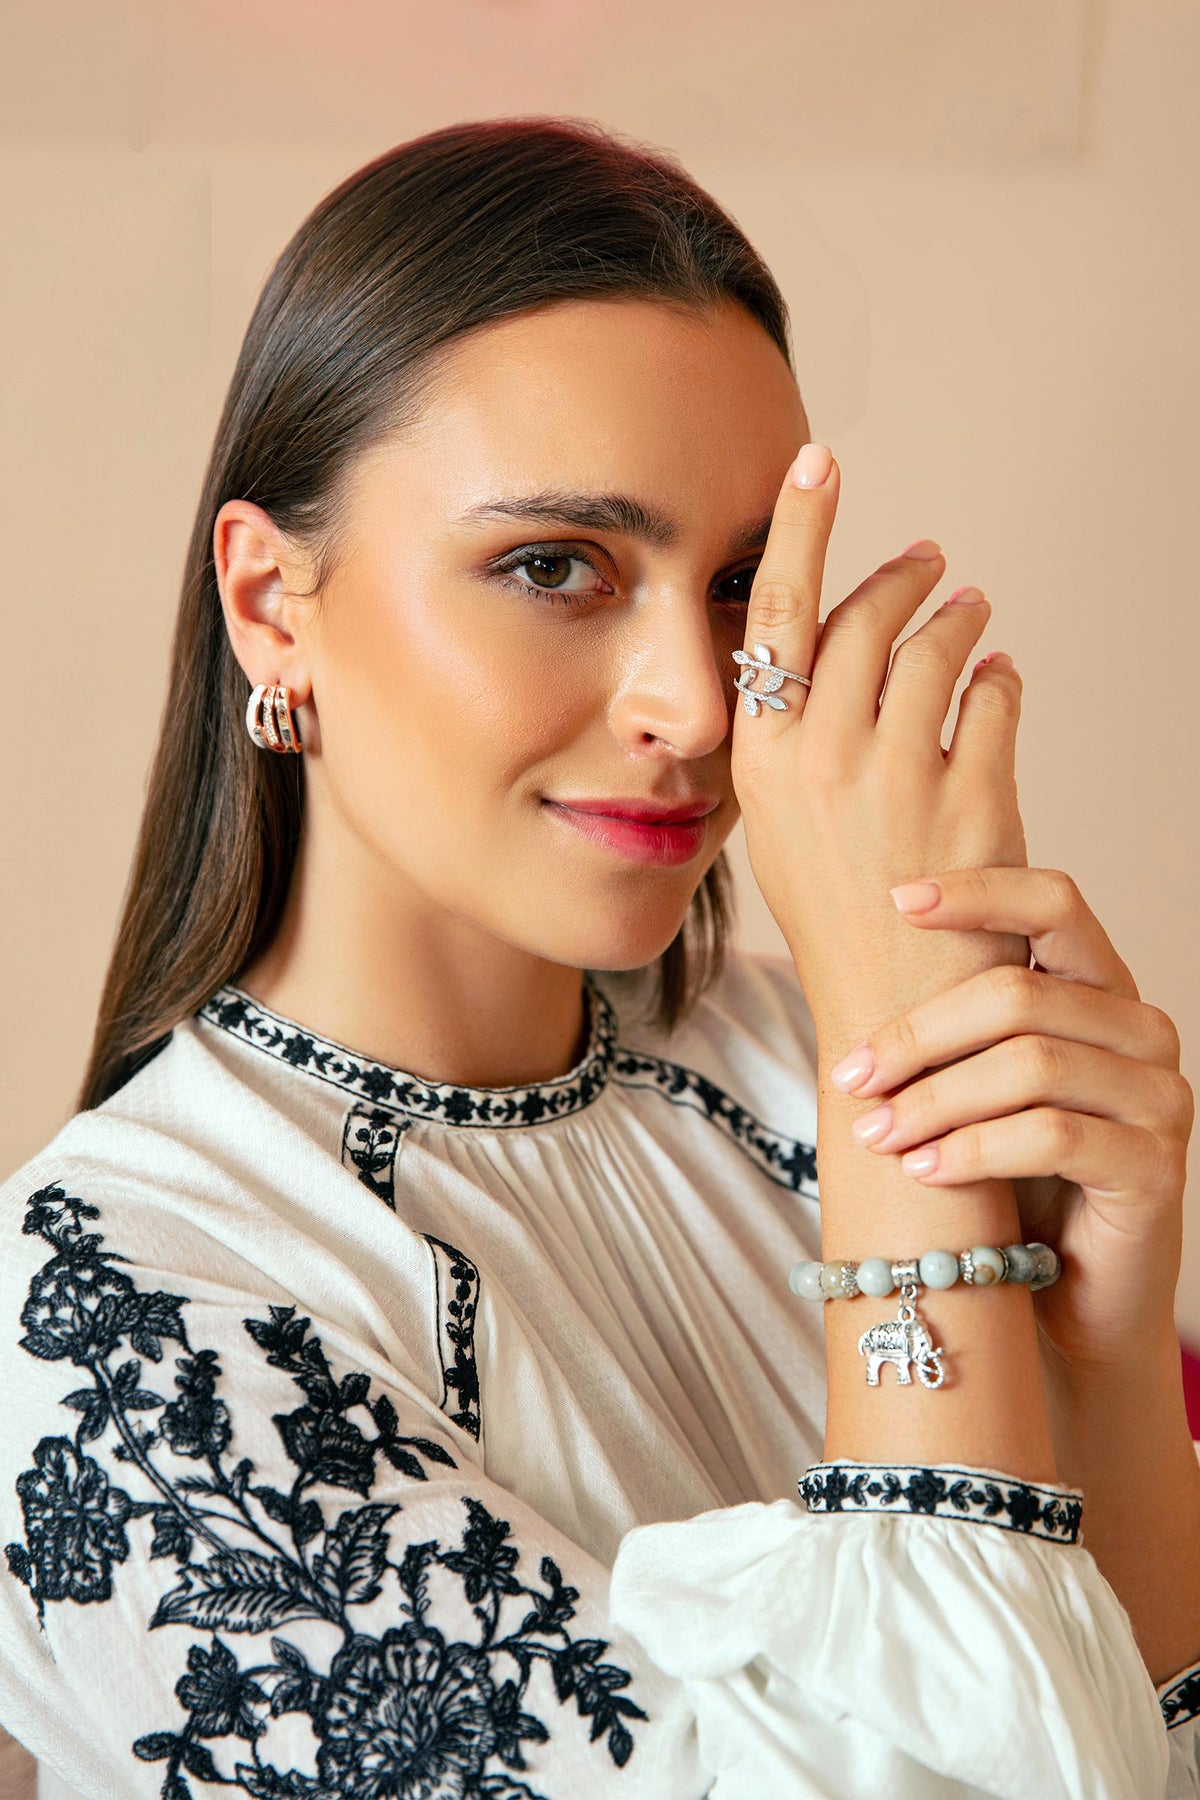
black white elephant earring